2005 Masters Tournament

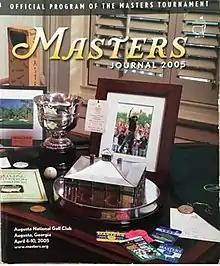
Front cover of the 2005 "Masters Journal"

The 2005 Masters Tournament was the 69th Masters Tournament, played from April 7–10 at Augusta National Golf Club in Augusta, Georgia.